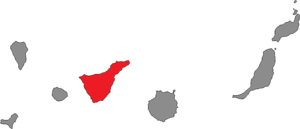
La circonscription électorale de Tenerife est l'une des sept circonscriptions électorales des îles Canaries pour les élections au Parlement des Canaries.